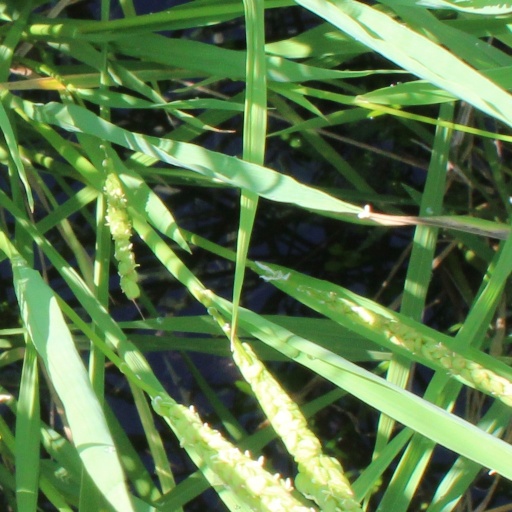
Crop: rice